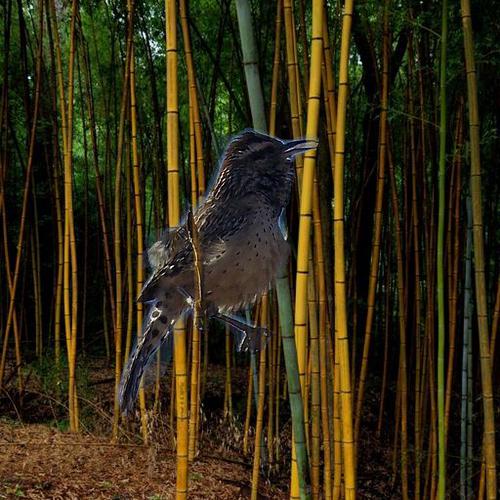
Bird species: Cactus_Wren
Bird type: landbird
Background: land